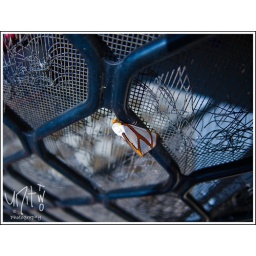
A moth just hanging around on a screen door. Shot with a Canon PowerShot S90.